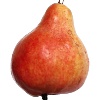
Label: Pear Red 1